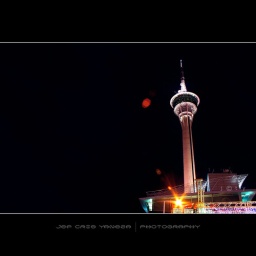
338m high (highest point)10th tallest free standing tower in the worldConstruction started in 1998, officially opened on December 19, 2001